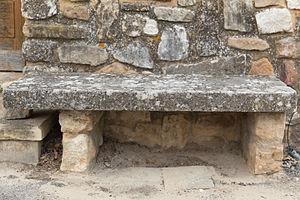
Banc en pierre dans le village d'Aiguèze, France.
Un banc public est un banc installé dans un endroit public. Il fait partie du mobilier urbain.